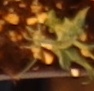
Label: Field Pea